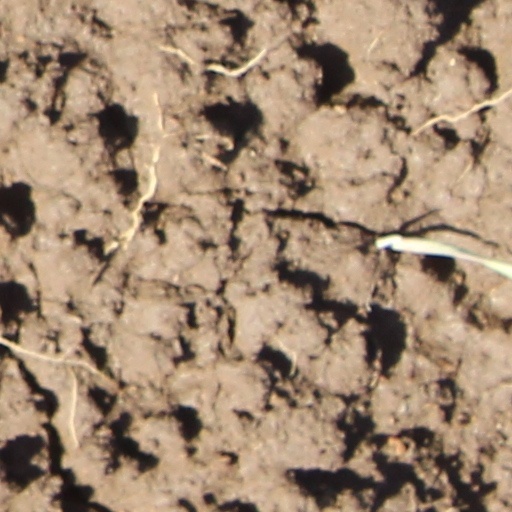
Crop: wheat